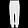
Label: Trouser